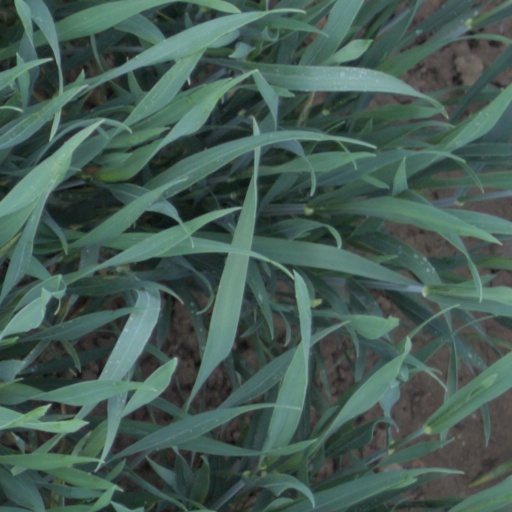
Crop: wheat